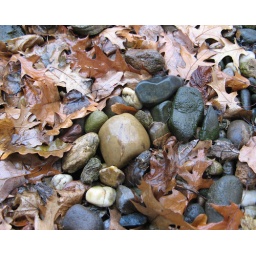
autumn in front of my office window